Celebrity Big Brother (British TV series) series 22

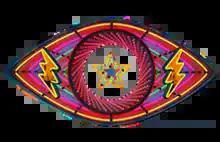
Series twenty-two logo

Celebrity Big Brother 22, also known as Celebrity Big Brother: Eye of the Storm, was the twenty-second series of the British reality television series "Celebrity Big Brother", and the final series to air on Channel 5. It launched on 16 August 2018 and ended after 26 days on 10 September 2018. It was the fifteenth celebrity series and twenty-second series of "Big Brother" overall to air on Channel 5. For the first time since 2011, the celebrity edition aired before the main series with "Big Brother 19" launching after the final in September 2018. "Celebrity Big Brother 22" was the final celebrity series in the three-year contract which was announced on 19 March 2015. Emma Willis returned as host of the series, while Rylan Clark-Neal continued to present "Celebrity Big Brother's Bit on the Side".